Zaporizhzhia Foundry and Mechanical Plant

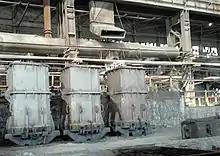
Zaporizhzhia Foundry and Mechanical Plant

Zaporizhzhia Foundry and Mechanical Plant is an enterprise of the metallurgical industry in the city of Zaporizhzhia, of Zaporizhzhia Oblast, Ukraine.